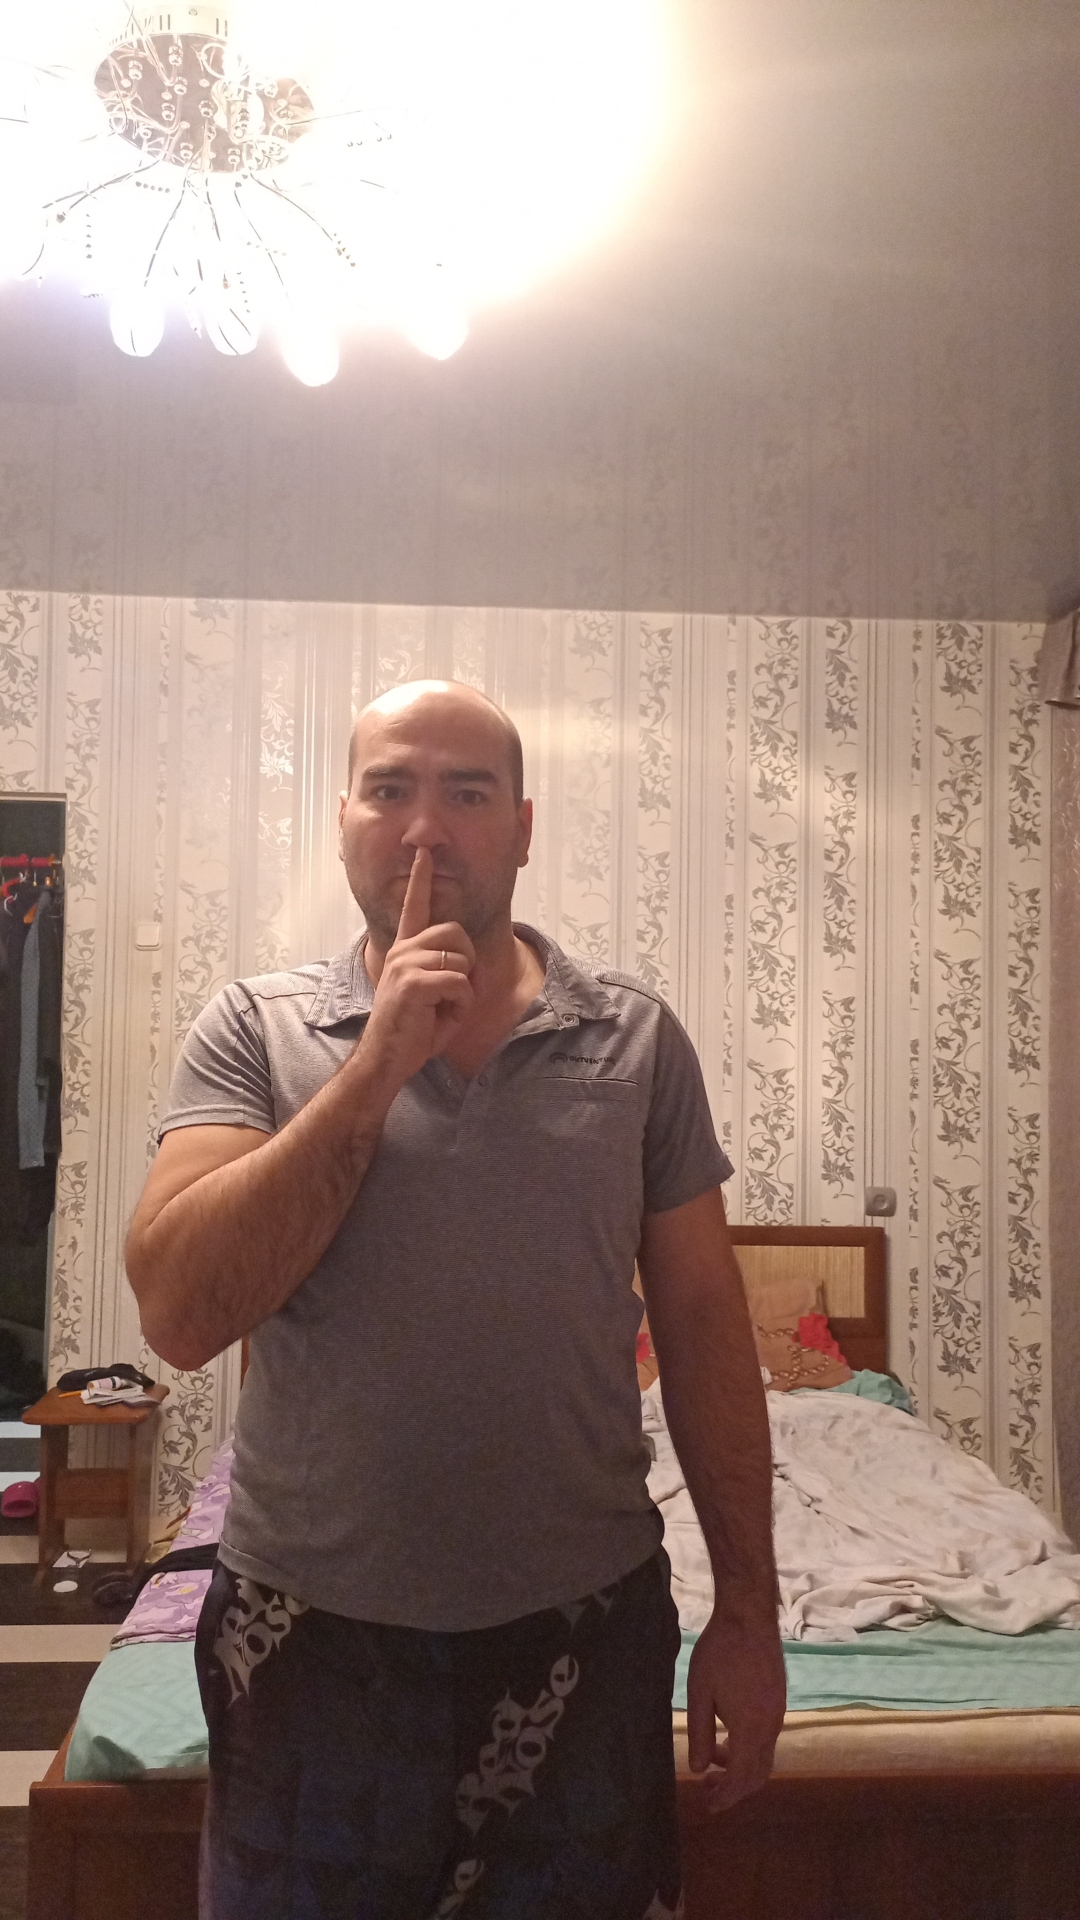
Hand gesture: mute